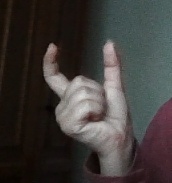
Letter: nun